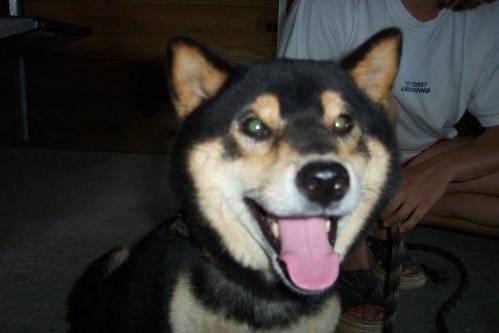
dog